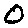
Label: 0